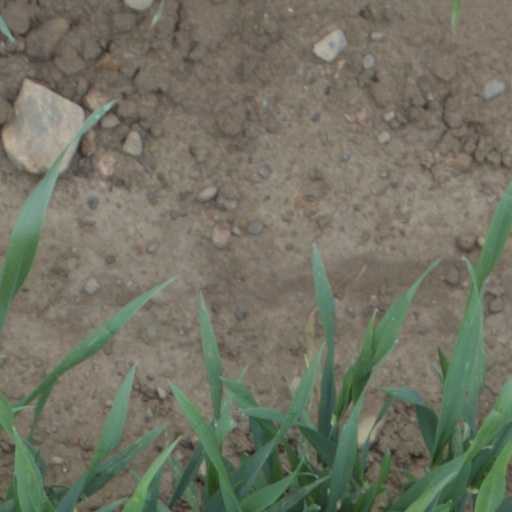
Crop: wheat